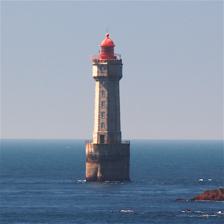
Building: La Jument
Country: Unknown
Year built: 1911
Lighthouse in Finistère, France Lighthouse La Jument La Jument in 2007 Location Ushant , France (offshore) Coordinates 48°25′0″N 5°7′59″W / 48.41667°N 5.13306°W / 48.41667; -5.13306 Tower Constructed 1911 Foundation concrete base Construction stone tower Automated 1991 Height 48 metres (157 ft) Shape octagonal tower with balcony and lantern Markings unpainted tower, red lantern and balcony Power source solar power Heritage classified historical monument Light First lit 1911 Focal height 36 metres (118 ft) Lens Fresnel Range 22 nautical miles (41 km; 25 mi) Characteristic 3 Fl R 15s 1990 electrification La Jument ("the mare") is a lighthouse in Brittany , Northwestern France . The lighthouse is built on a rock (that is also called La Jument) about 300 metres from the coast of the island of Ushant .  It was listed as a historic monument in 2017. It has been called Brittany's most famous lighthouse, largely because of photography by Jean Guichard . History This section of the coastline of Brittany, the west coast of Northern France, had always been known by sailors to be a rugged and dangerous area. Being the westernmost point of land, it is a heavily trafficked sealane, and also experiences severe weather during much of the year. As a result, the area has experienced many shipwrecks over the centuries: for example, just between 1888 and 1904, thirty-one ships were wrecked there. Plans to build a lighthouse on La Jument started not long after the wreck of the Glasgow-built steam ship SS Drummond Castle in June, 1896, which had resulted in the deaths of around 250 people. The building works were privately financed by a wealthy Frenchman who had almost died in another shipwreck. Construction began in 1904 but the lighthouse could not be finished until 1911 because of the sea's often challenging conditions. Guichard's photographs During construction, 1906 After construction, 1912 The lighthouse became well known in 1989, through a series of photographs taken by Jean Guichard . Over the past century La Jument lighthouse has effectively increased maritime safety in the area, known to the Bretons as Mer d'Iroise or Iroise Sea . However, the waters off Brittany's west coast still remain one of the most dangerous seas in Europe with frequent violent storms, huge waves and strong currents. One of those infamous storms on the Iroise Sea happened on 21 December 1989. A front of low pressure coming from Ireland brought gale-force winds and huge waves of 20 to 30 metres high which crashed spectacularly against the lighthouse. The waves smashed through the lower windows of the lighthouse, ripped the front door, flooded the tower and washed away the furniture. About the same time, photographer Jean Guichard was in Lorient hiring a helicopter to take aerial pictures of the storm. Guichard wanted to fly over the Iroise Sea despite extremely dangerous flying conditions. The helicopter made it to La Jument and hovered around for Guichard to take shots of the waves pounding the lighthouse. Inside the tower, Théodore Malgorn heard the helicopter and went downstairs to see what was happening.  At that very moment, a giant wave rose over the rear of the lighthouse and Guichard took his world-famous shot as the wave smashed against the tower. Malgorn, suddenly realising that a giant wave was about to engulf the structure, rushed back inside just in time to save his life.  In an interview he said "If I had been a little further away from the door, I would not have made it back into the tower. And I would be dead today. You cannot play with the sea." Jean Guichard's 1989 dramatic storm photo shots became an instant hit and earned him the 2nd place in the 1991 World Press Photo award. La Jument appeared on newspapers and magazines all around the world and Guichard went on to publish a best selling book about lighthouses and a collection of poster prints. La Jument's poster print has sold well over one million copies, making the Breton lighthouse the most famous lighthouse print in the world. Lighthouses in Brittany have been automated in the past decades and La Jument itself hasn't had a keeper since 1991. For many years Jean Guichard's quest was to portray Brittany's maritime heritage before automation took over. Many of his photos are now considered to hold a historic value and his work is highly respected in Brittany. See also France portal List of lighthouses in France L'Équipier ( Cinema of France : The Light , directed by Philippe Lioret ) References